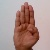
The image shows a hand gesture representing the letter 'B' in Indian Sign Language.